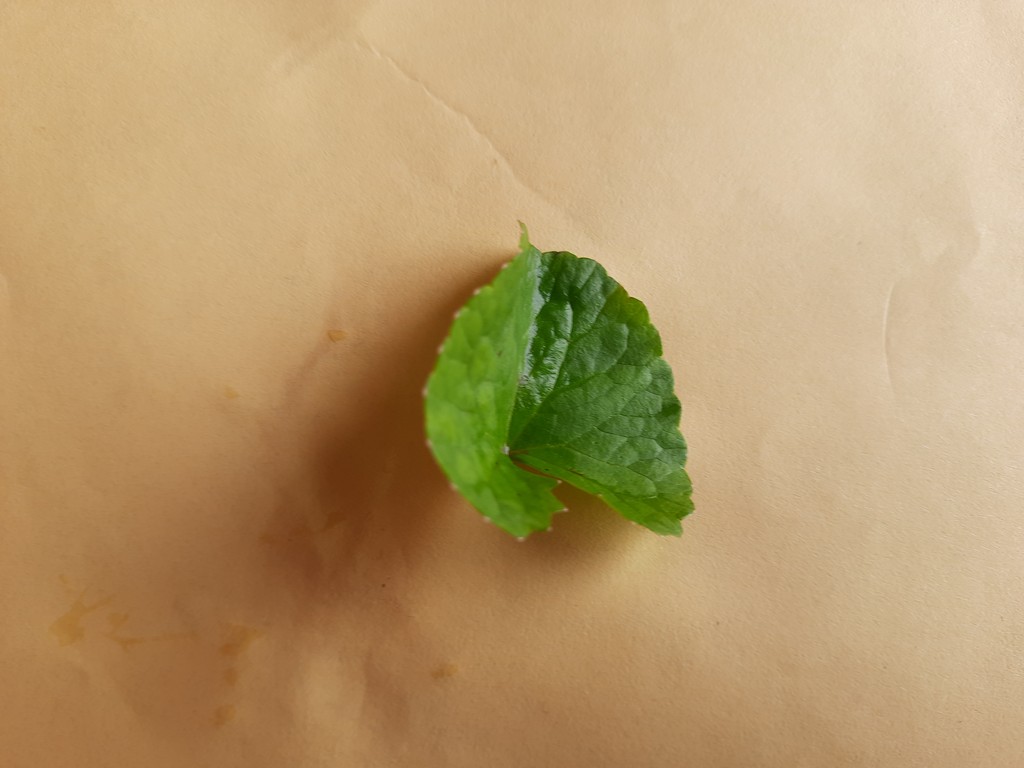
Label: Healthy